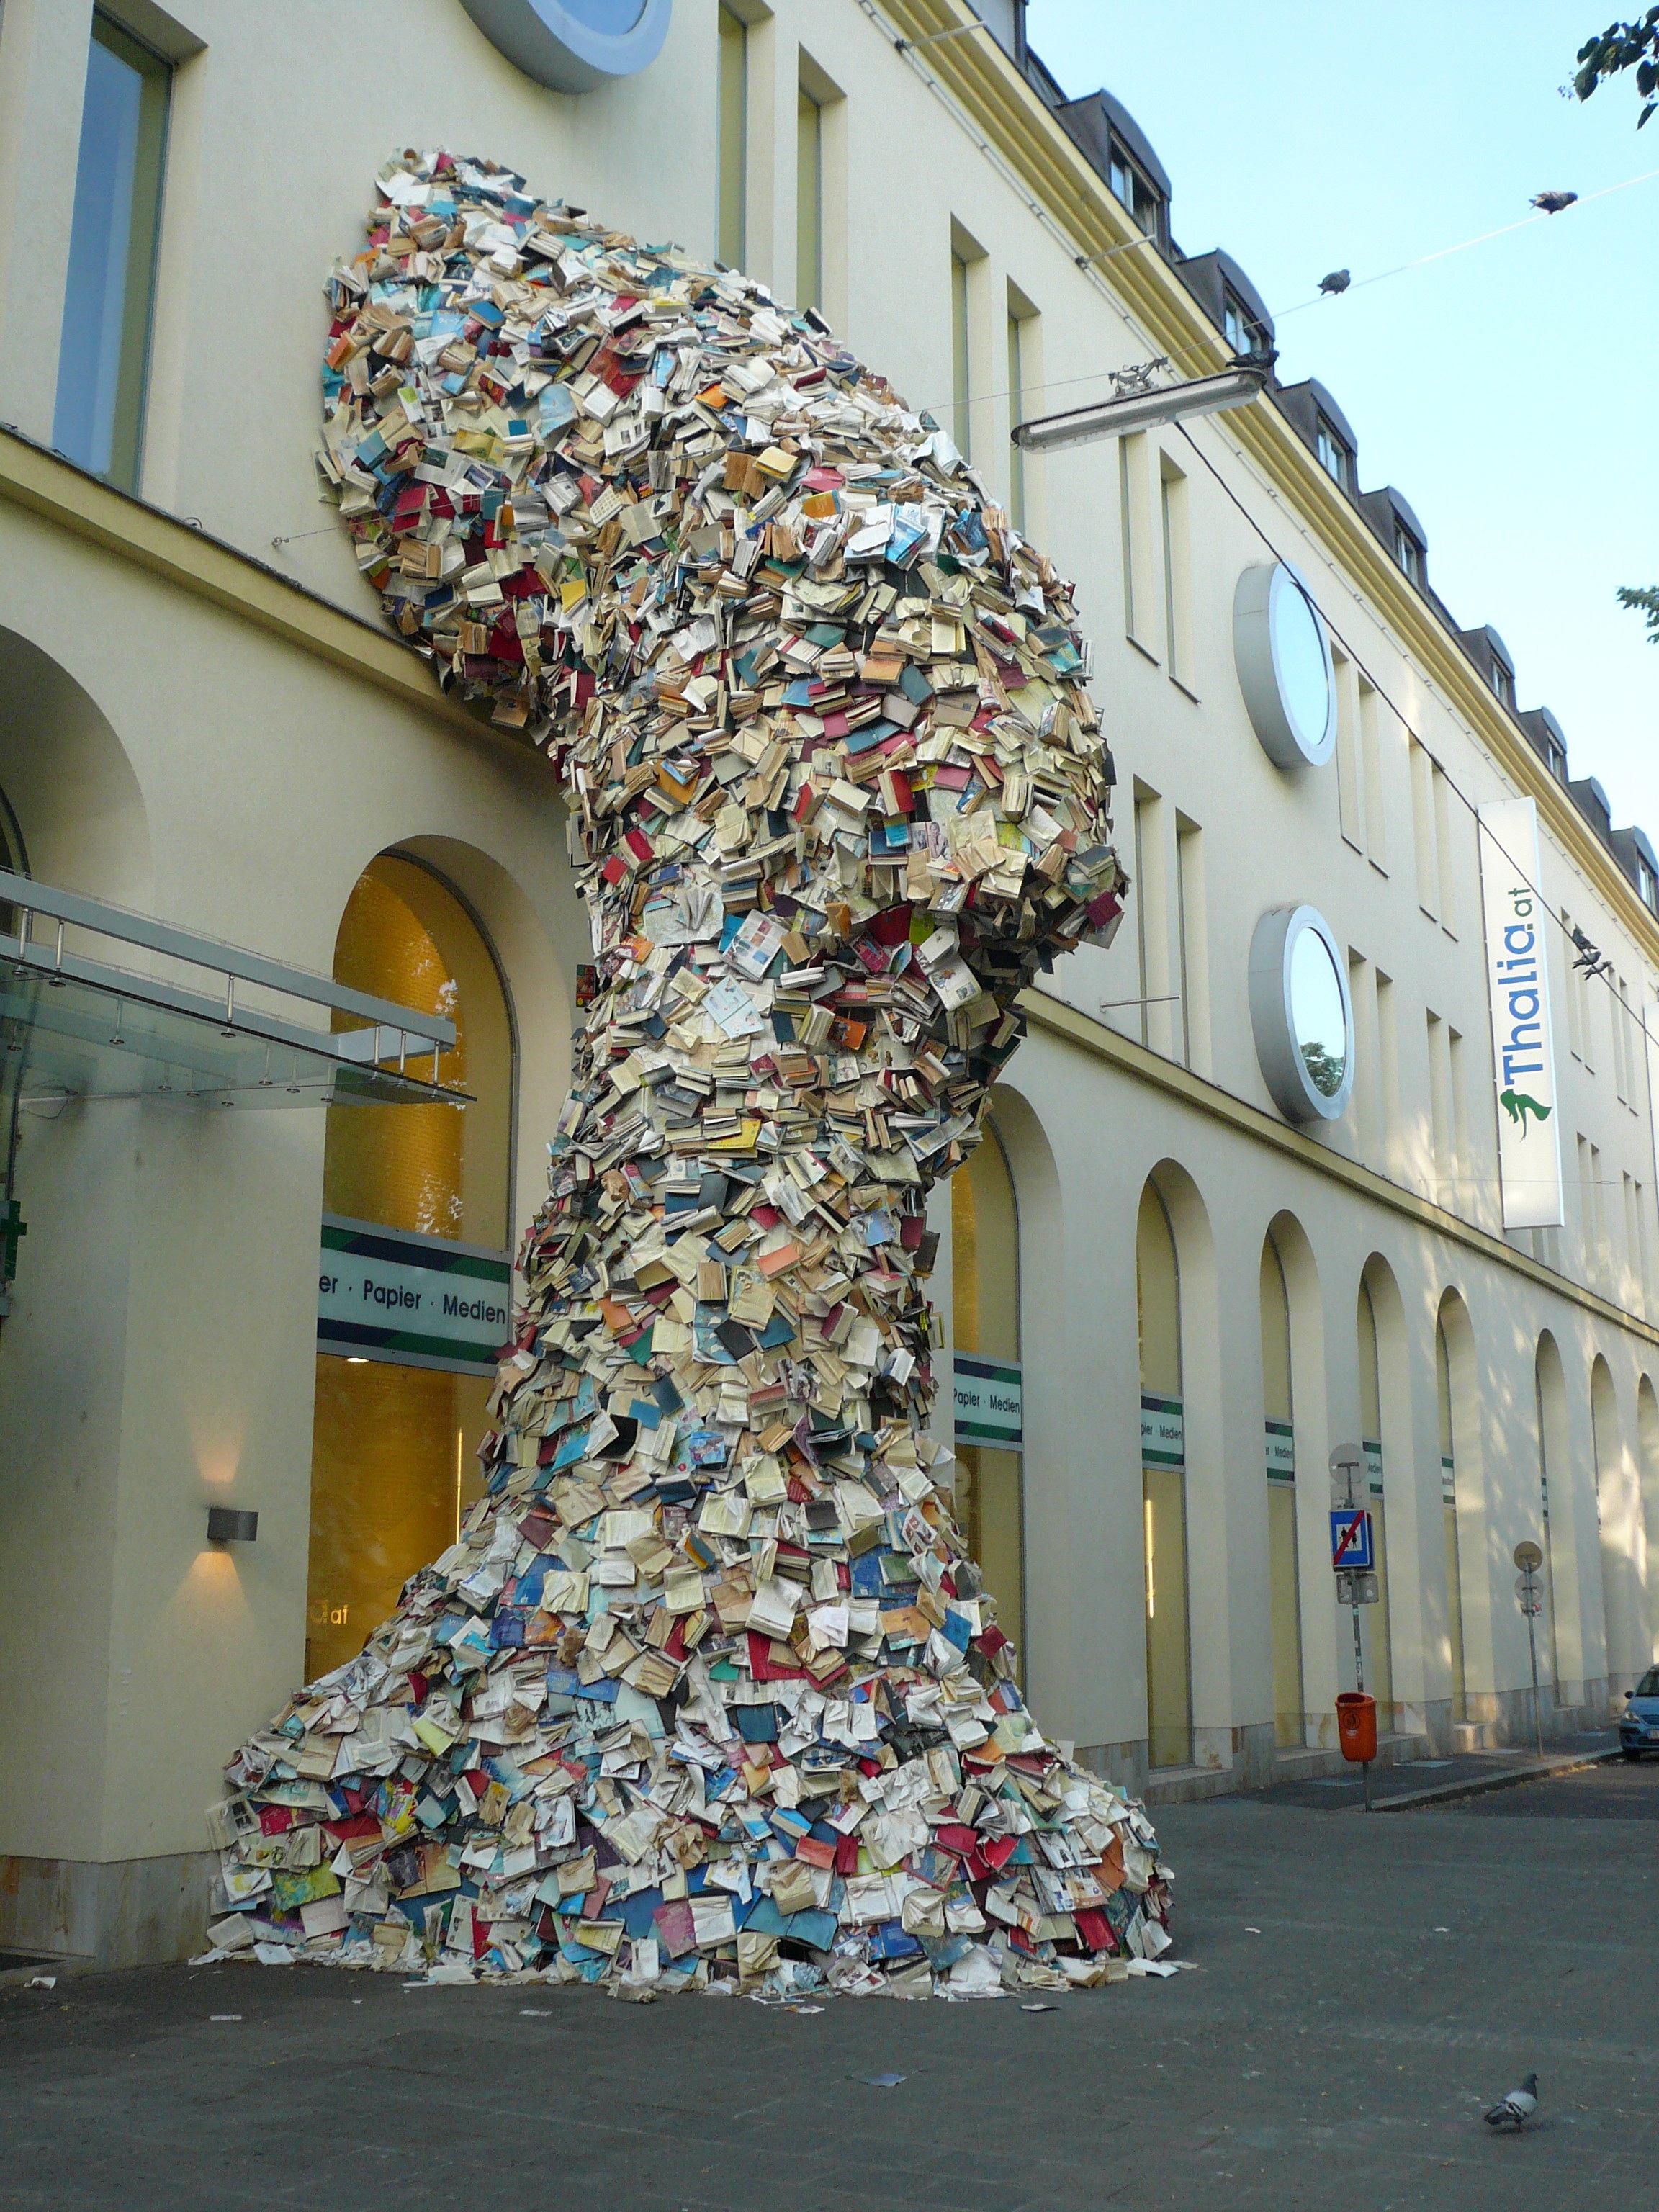
book, architecture, city, monument, color, facade, tourism, austria, sculpture, art, shops, homes, mural, linz, pedestrian zone, urban area